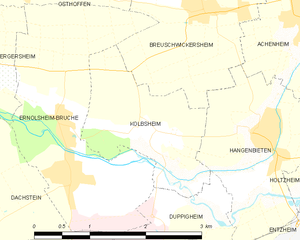
Carte des communes françaises